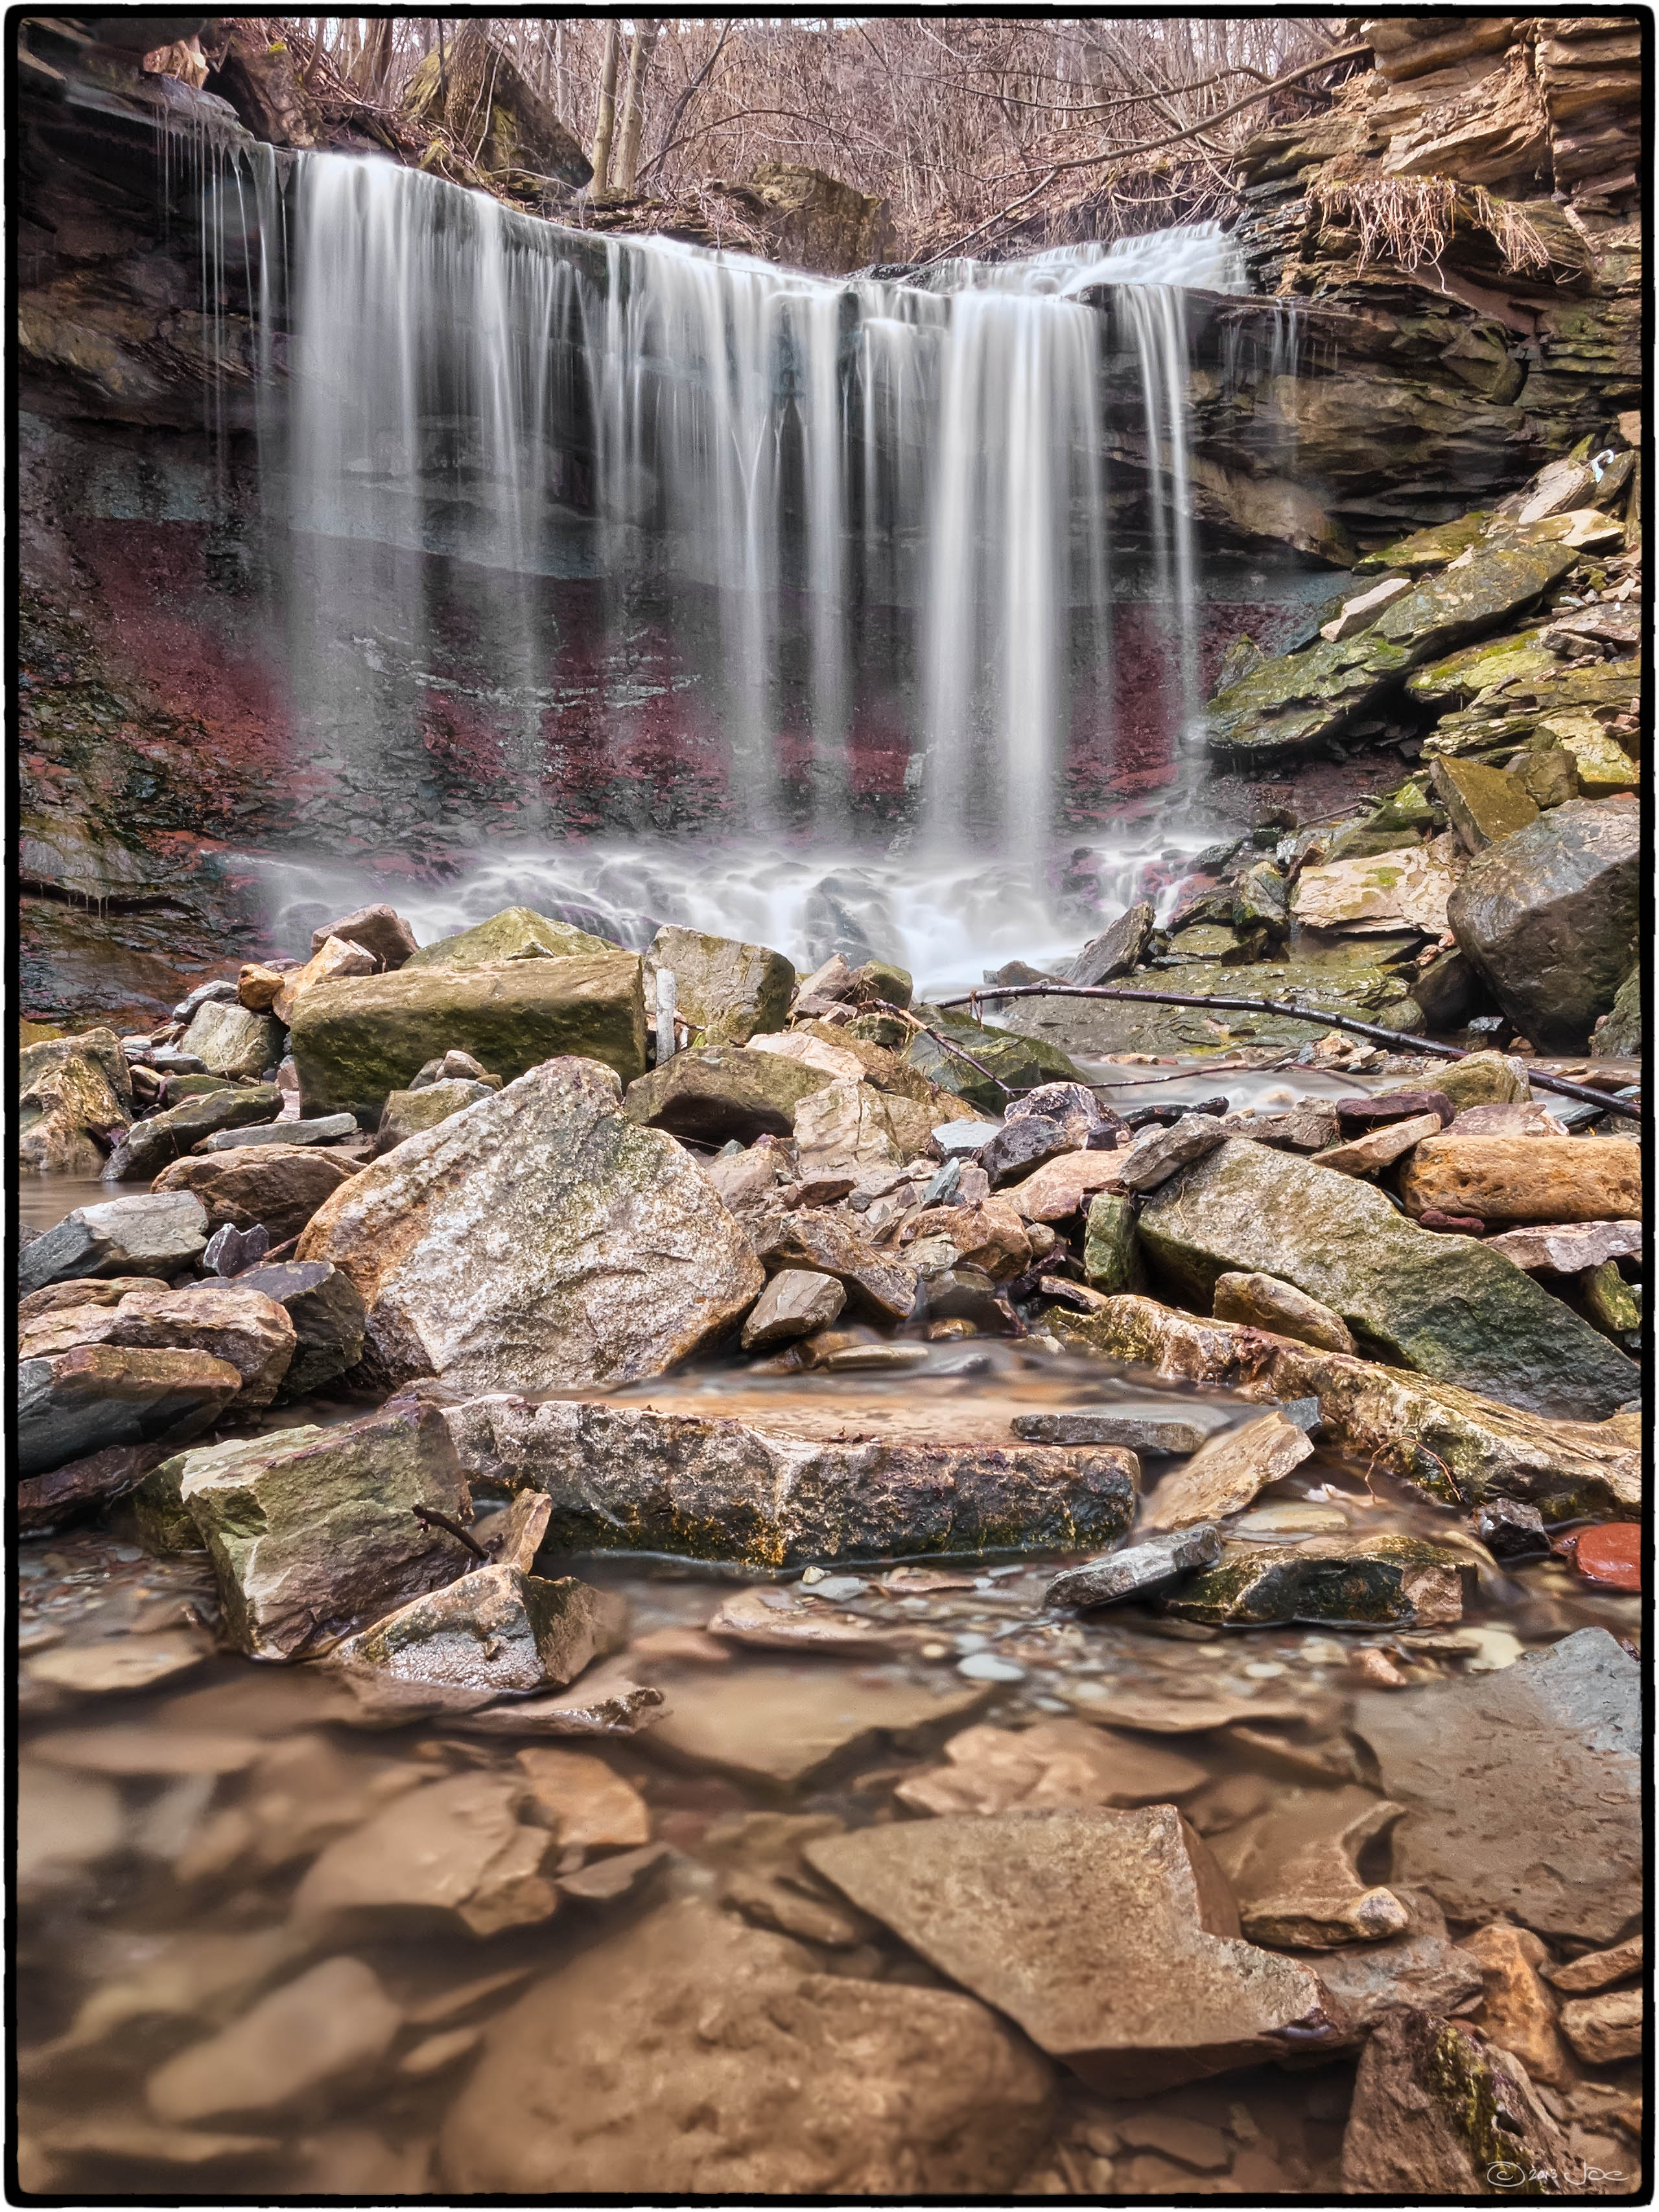
landscape, water, nature, rock, waterfall, stream, autumn, body of water, hdr, canada, falls, ontario, sns, lumix, panasonic, dmc, lx7, panasoniclumixdmclx7, hamilton, lower, cliffview, water feature